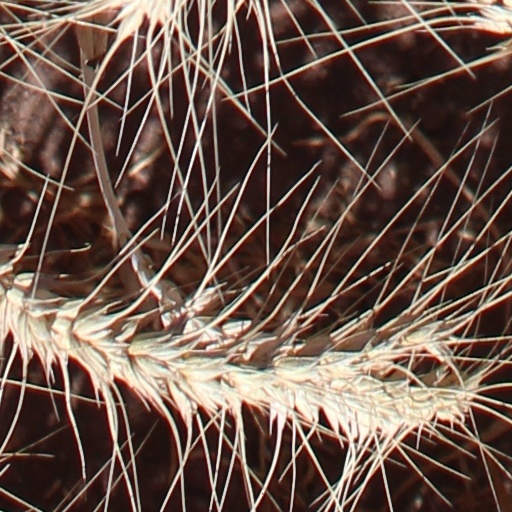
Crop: wheat